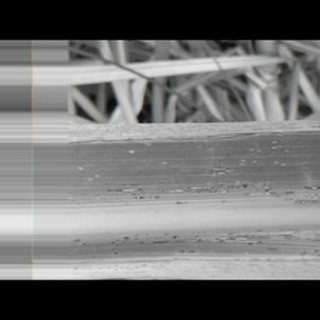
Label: sugarcane_rust